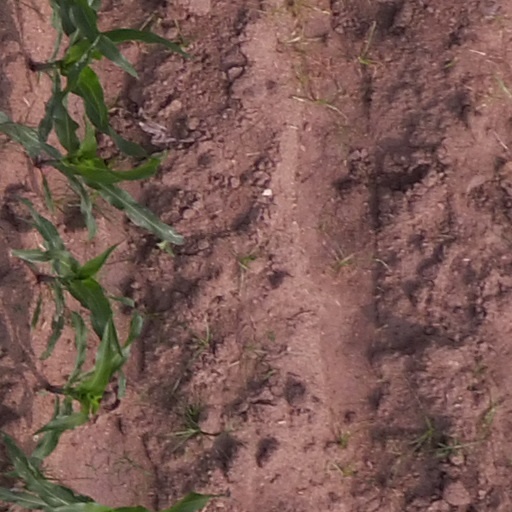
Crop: maize; corn